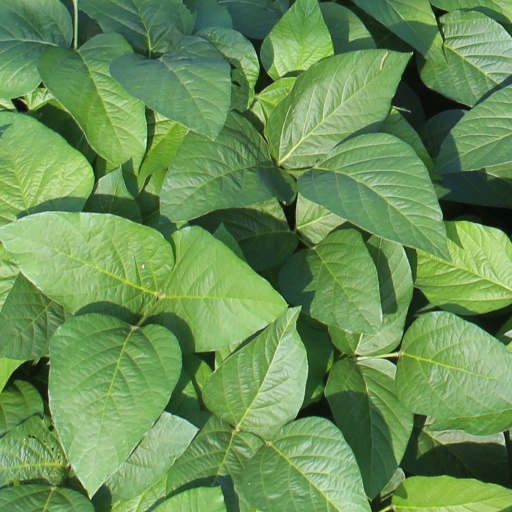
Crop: soybean